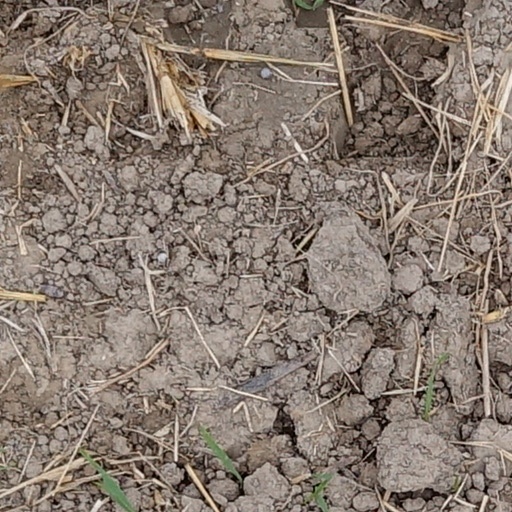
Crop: wheat